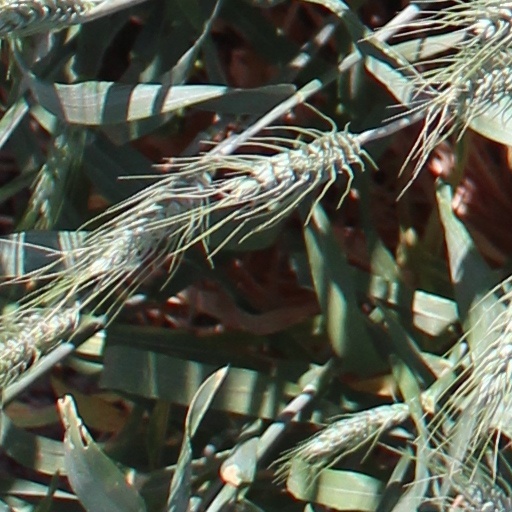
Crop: wheat